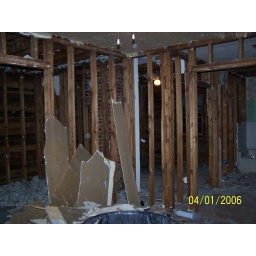
You can see the small bedroom on the left, the master bedroom in the middle and the old bathroom on the right.